HMS Calliope (1884)

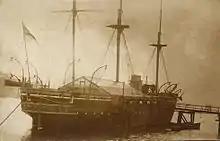
"Calliope" at Blyth in Northumberland c. 1920

Arriving back home in early 1890, "Calliope" was placed in reserve and remained there for the next seven years. In June 1897 it was present at Queen Victoria's Diamond Jubilee Review of the Fleet at Spithead. That same year "Calliope" became a tender to , an older and larger armoured cruiser used as seagoing training ship for boys. "Calliope" also was occasionally used as a training cruiser, and toured the Mediterranean from February to April in 1900, and again in March 1901, and March 1902. During the summer of 1902 it was employed on a training cruise in home waters, visiting Campbeltown, Belfast Lough, Portishead, Dartmouth, Lyme Regis and Guernsey. Later that year she visited Gibraltar and the Spanish cities of Ferrol, Vilagarcía, and Mahón on Menorca. Commander Douglas Nicholson was appointed in command on 20 December 1902, serving as such throughout 1903. From February to April 1903 she was on a training cruise in the Mediterranean, visiting Vigo, Gibraltar, Malaga, Cartagena, Barcelona and Arosa Bay.